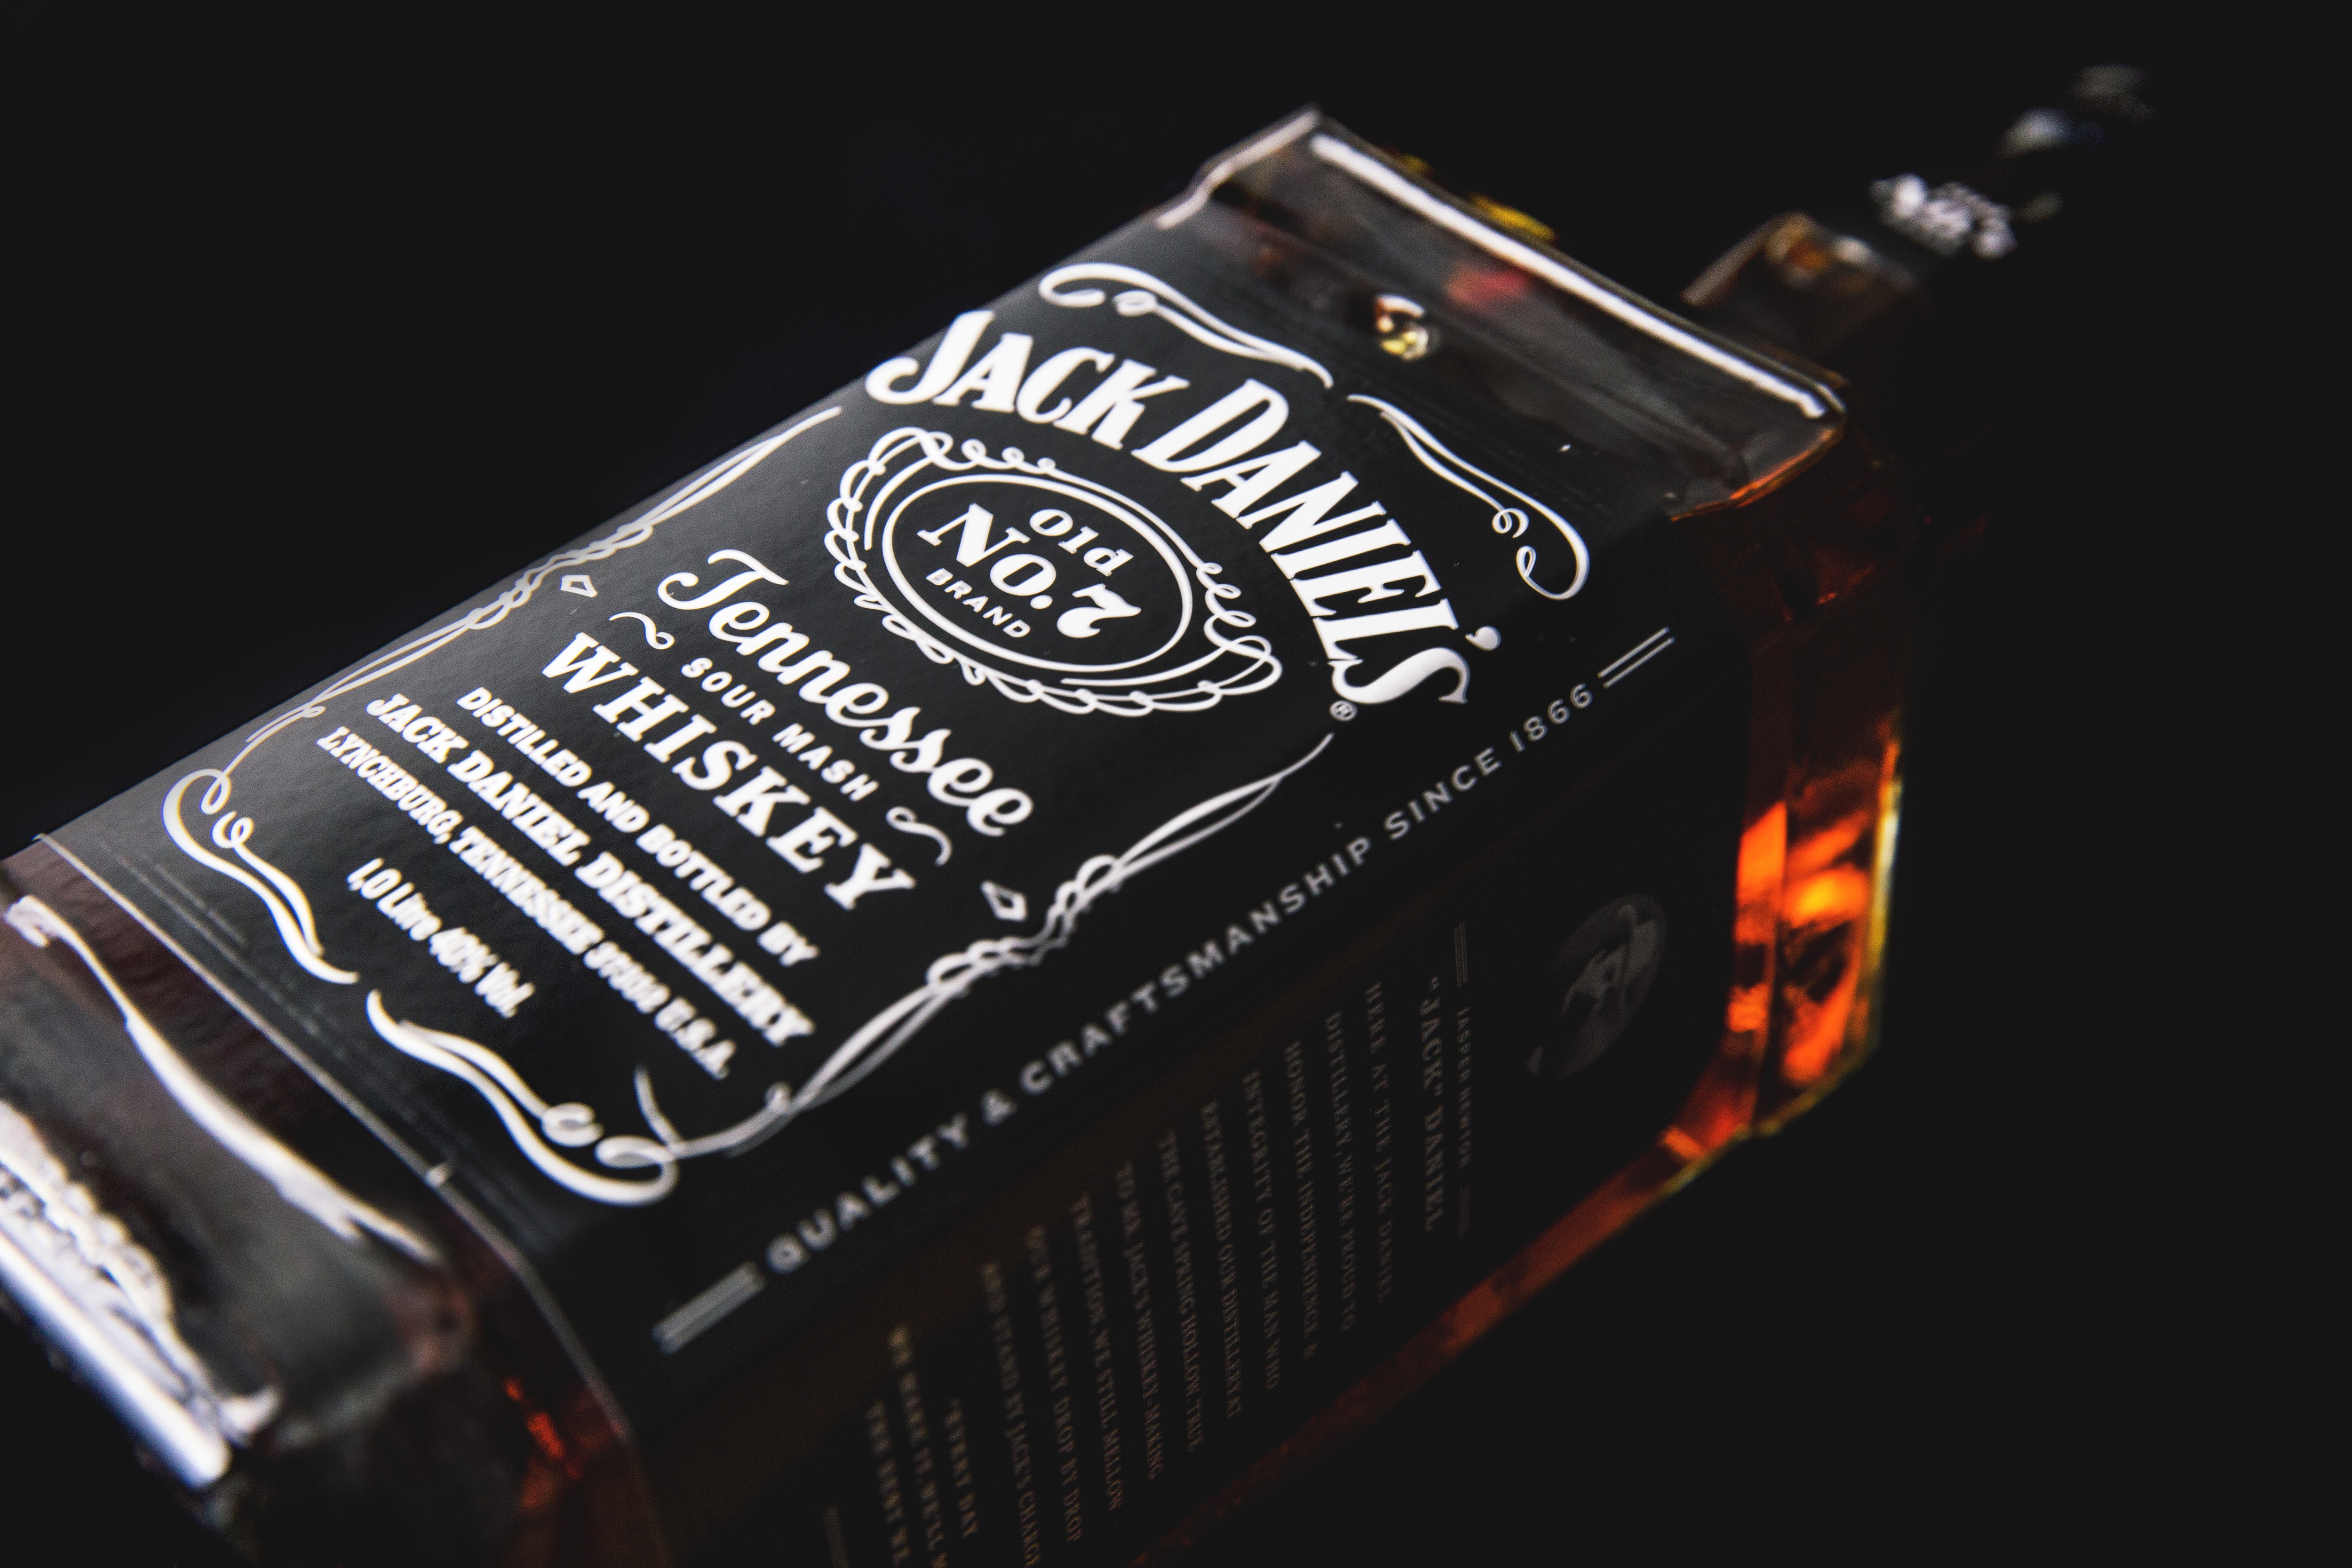
tennessee whiskey, liqueur, drink, whisky, Material property, distilled beverage